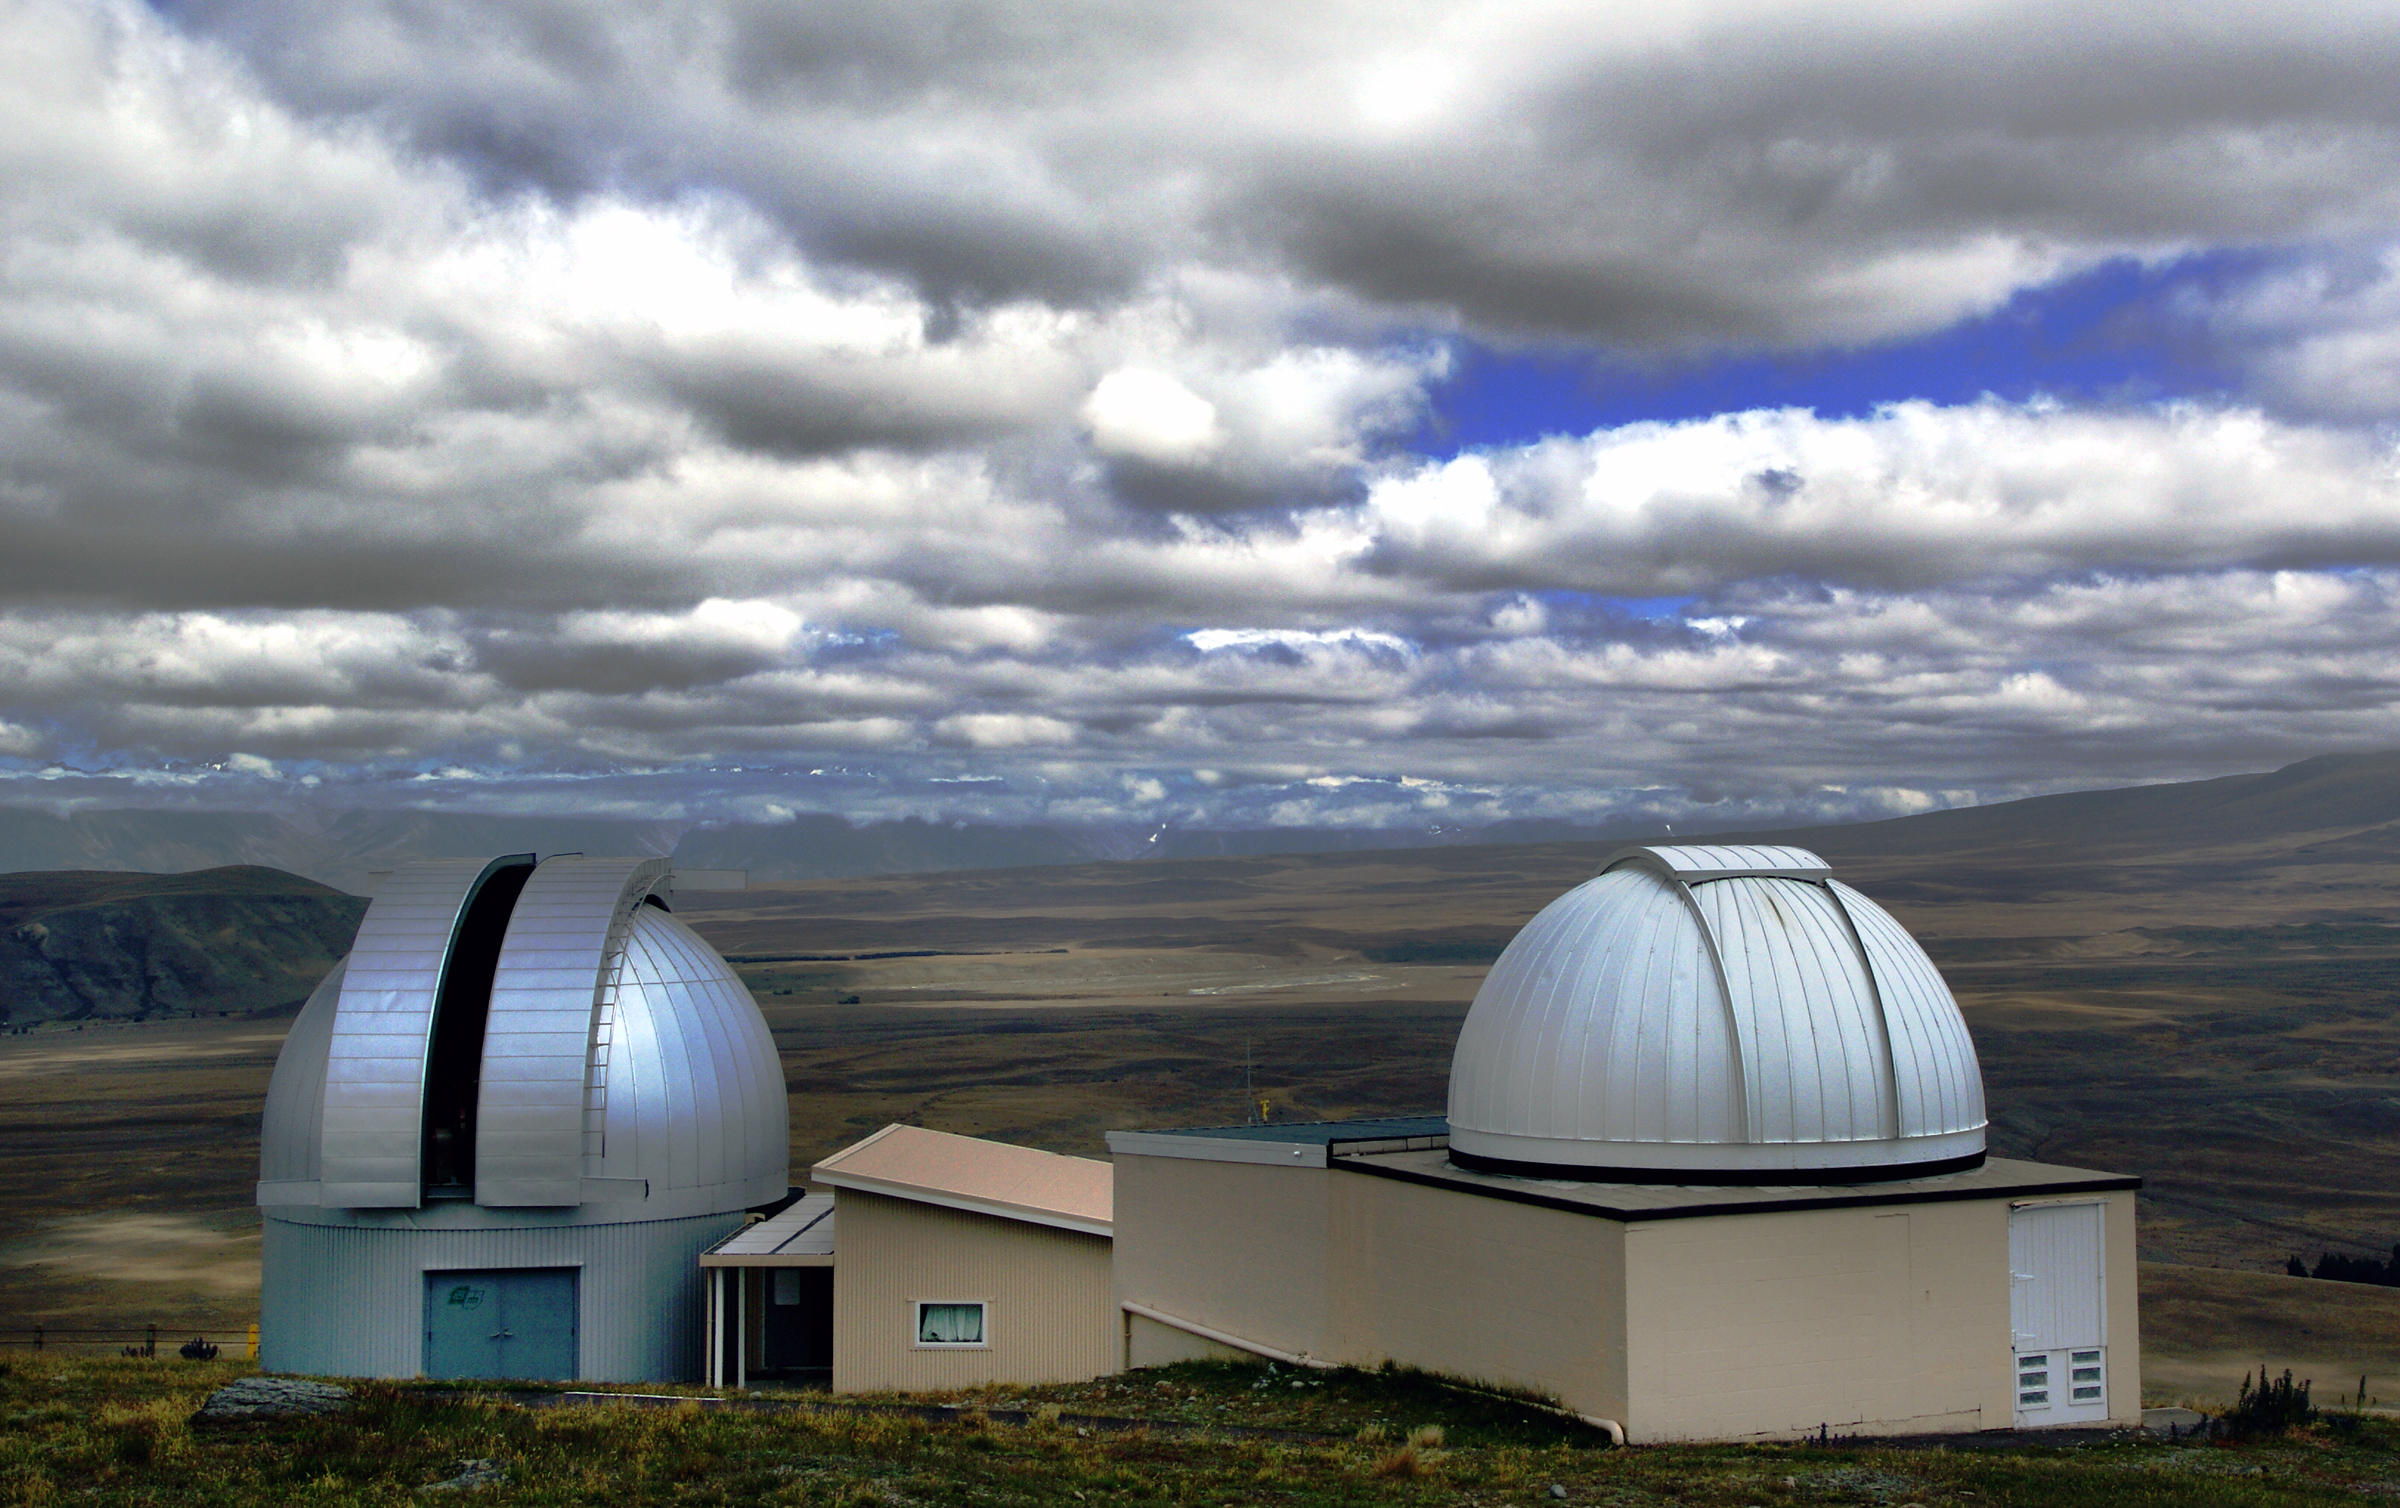
cloud, sky, technology, sunlight, cloudy, wind, building, observatory, energy, newzealand, day, dome, laketekapo, mountjohn, starwatchinglaketekapo, nuclear power plant, power station, atmosphere of earth, outdoor structure